Swords Against Darkness III

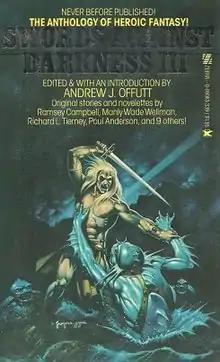
Cover of the first edition.

Swords Against Darkness III is an anthology of fantasy stories, edited by Andrew J. Offutt, the third in a series of five anthologies of the same name. It was first published in paperback by Zebra Books in March 1978.